Cave painting

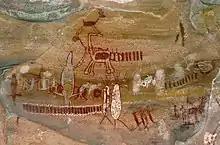
Cave painting at Serra da Capivara National Park, Brazil

Many cave paintings are found in the Tassili n'Ajjer mountains in southeast Algeria. A UNESCO World Heritage Site, the rock art was first discovered in 1933 and has since yielded 15,000 engravings and drawings that keep a record of the various animal migrations, climatic shifts, and change in human inhabitation patterns in this part of the Sahara from 6000 BC to the late classical period. Other cave paintings are also found at the Akakus, Mesak Settafet and Tadrart in Libya and other Sahara regions including: Ayr mountains, Niger and Tibesti, Chad.